Andy Tyrie

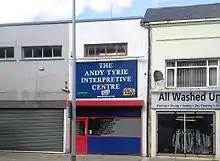
The "Andy Tyrie Interpretive Centre" opened on Belfast's Newtownards Road in 2012 and since closed

Tyrie established his own business in County Down after leaving active duty with the UDA. After quitting as UDA leader Tyrie was largely outside active loyalism, although he was brought back from time to time as the main voice of the old UDA. In 1994 he and Barr were recalled by the Ulster Democratic Party to spearhead their funding initiative. He became an enthusiastic supporter of the UDP in their campaign in favour of the Good Friday Agreement, claiming that it vindicated the strategy employed by John McMichael and himself. In this role he became close to John White, who frequently made use of Tyrie when it came to convincing older UDA members of the benefits of the Agreement. At the time of his death, Tyrie was fully retired from politics.